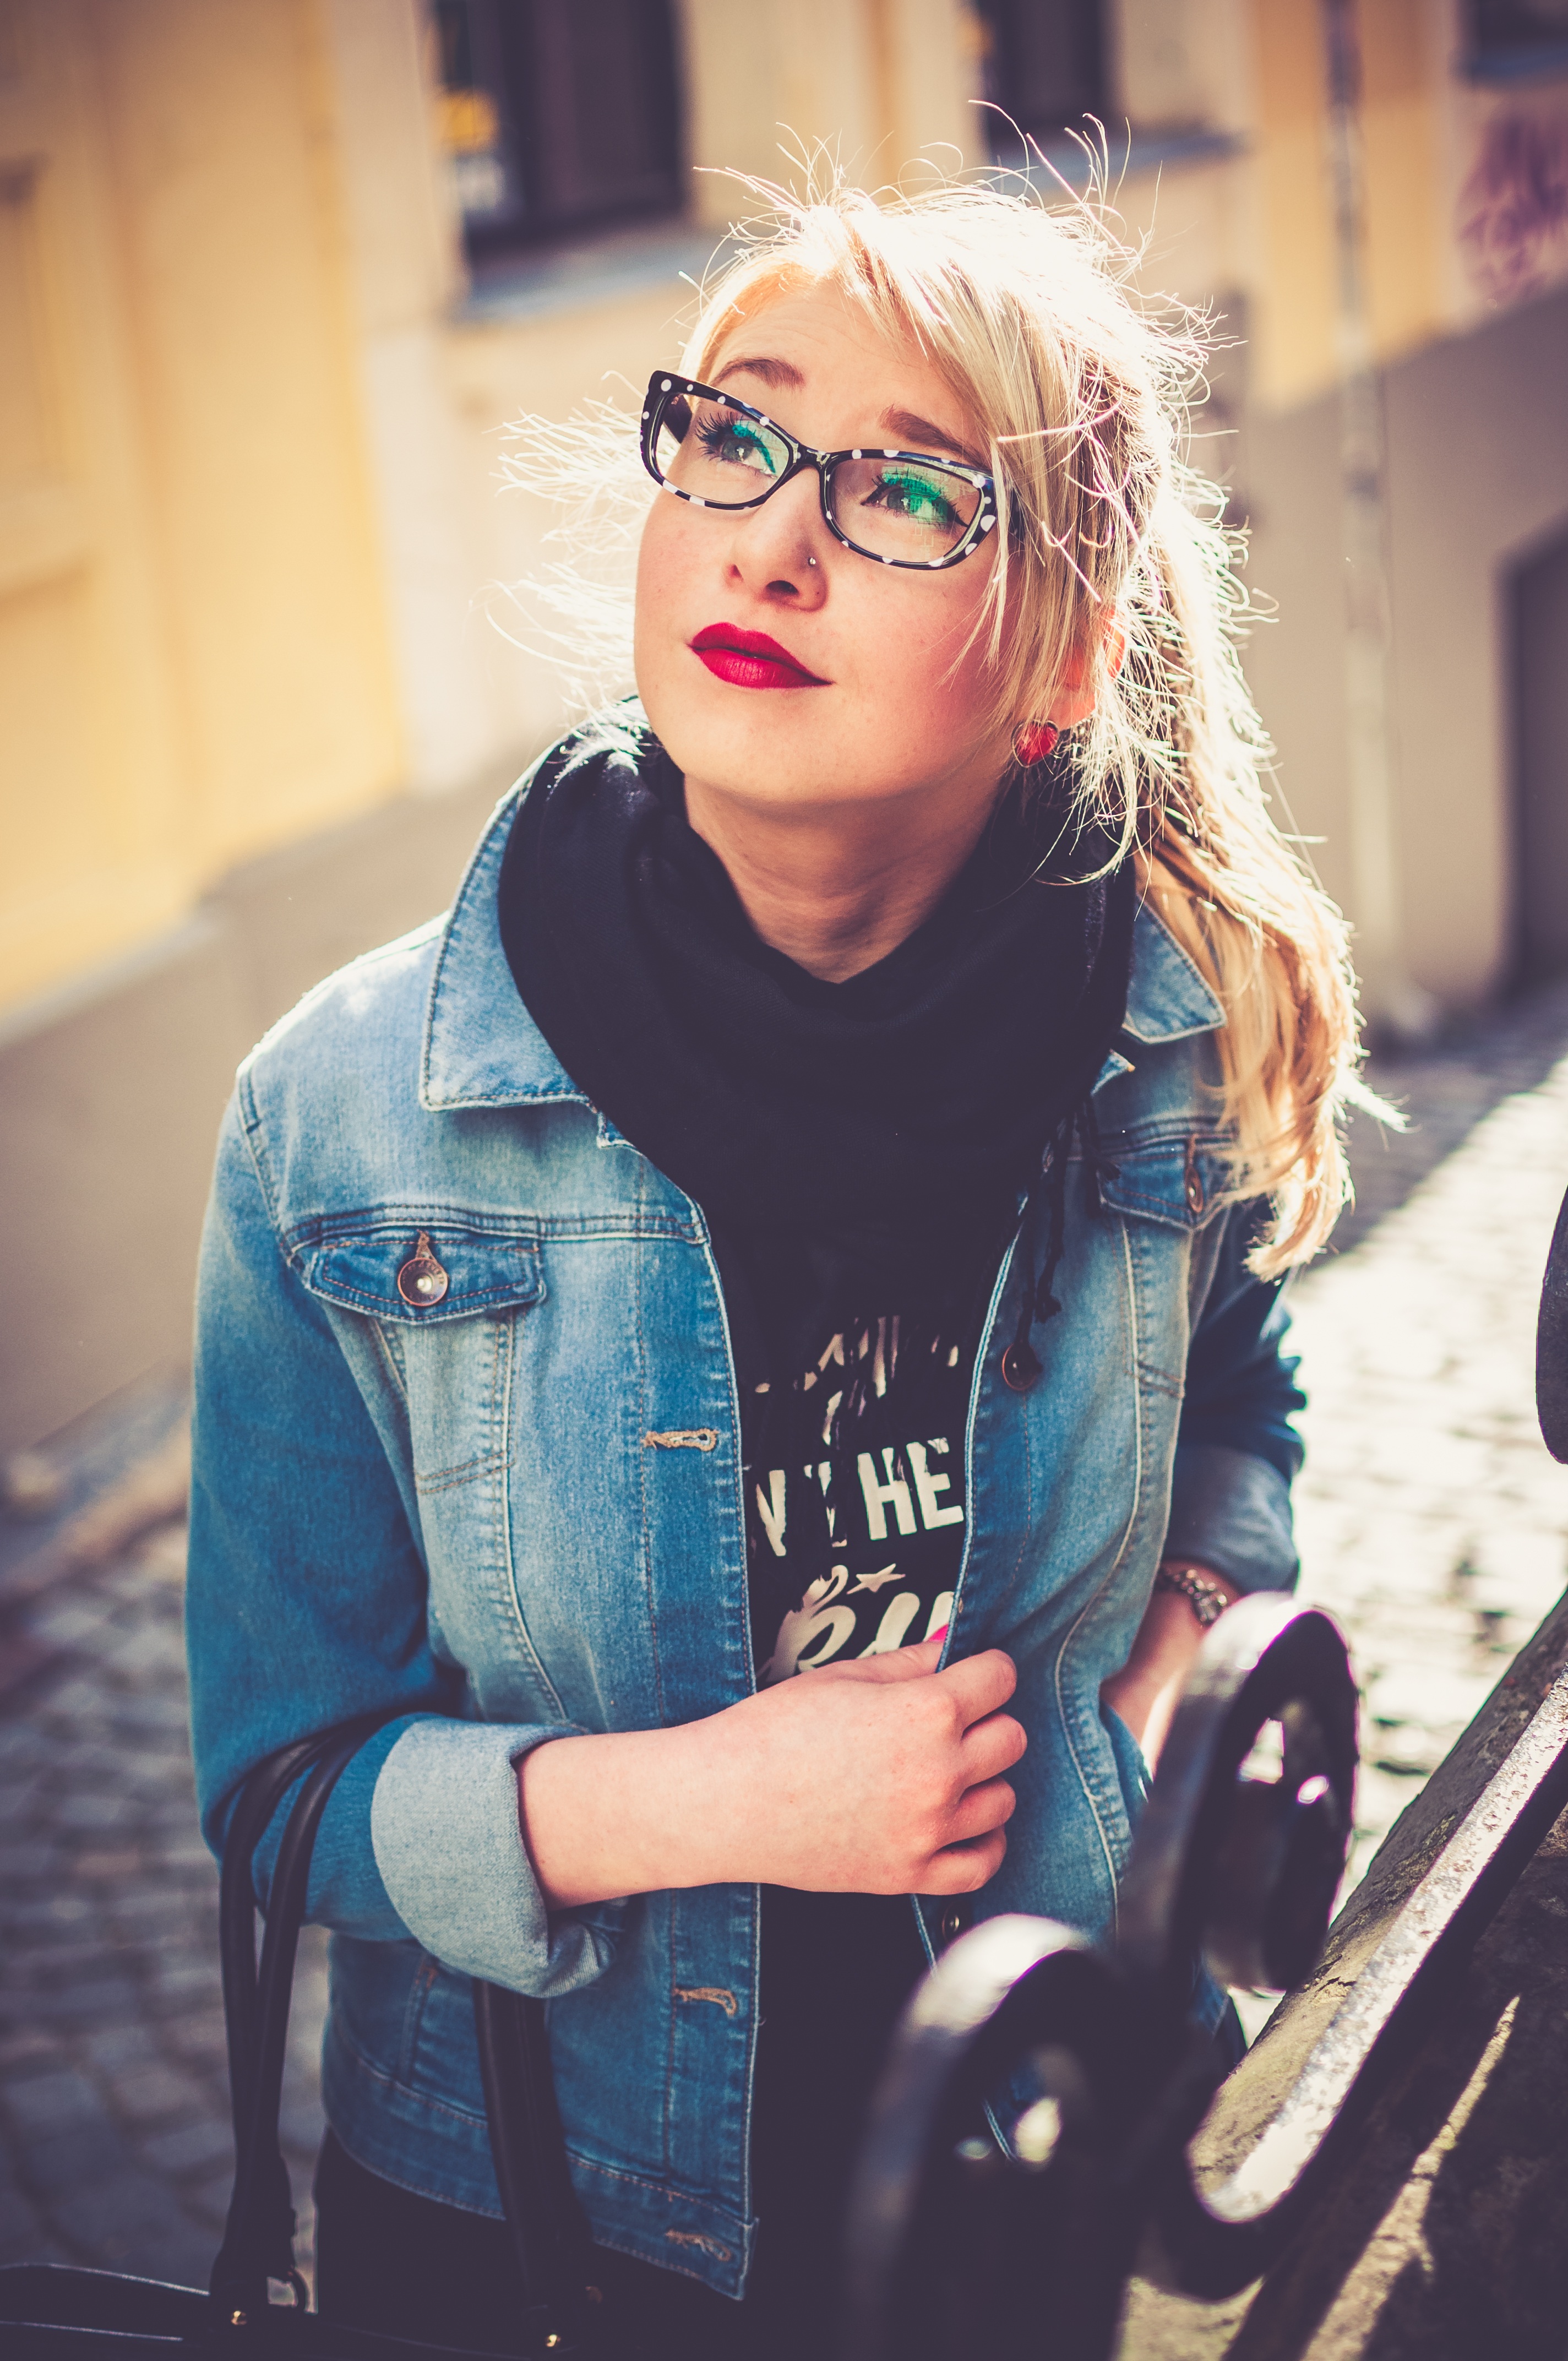
person, girl, woman, hair, photography, looking, female, portrait, model, young, jeans, red, color, fashion, blue, clothing, lady, lifestyle, blonde, jacket, smile, face, cool, sunglasses, glasses, photograph, eyewear, beauty, casual, lipstick, photo shoot, vision care